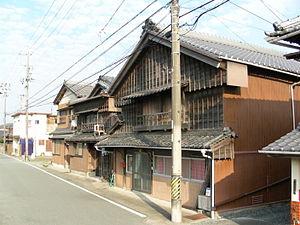
Le tsumairi ou tsumairi-zukuri est un style d'architecture japonaise traditionnel dans lequel l'entrée principale d'un bâtiment se trouve sur l'un ou les deux côtés à pignon. Les styles d'architecture shinto shinmei-zukuri, nagare-zukuri, hachiman-zukuri et hiyoshi-zukuri appartiennent tous à ce type.